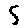
Label: 5